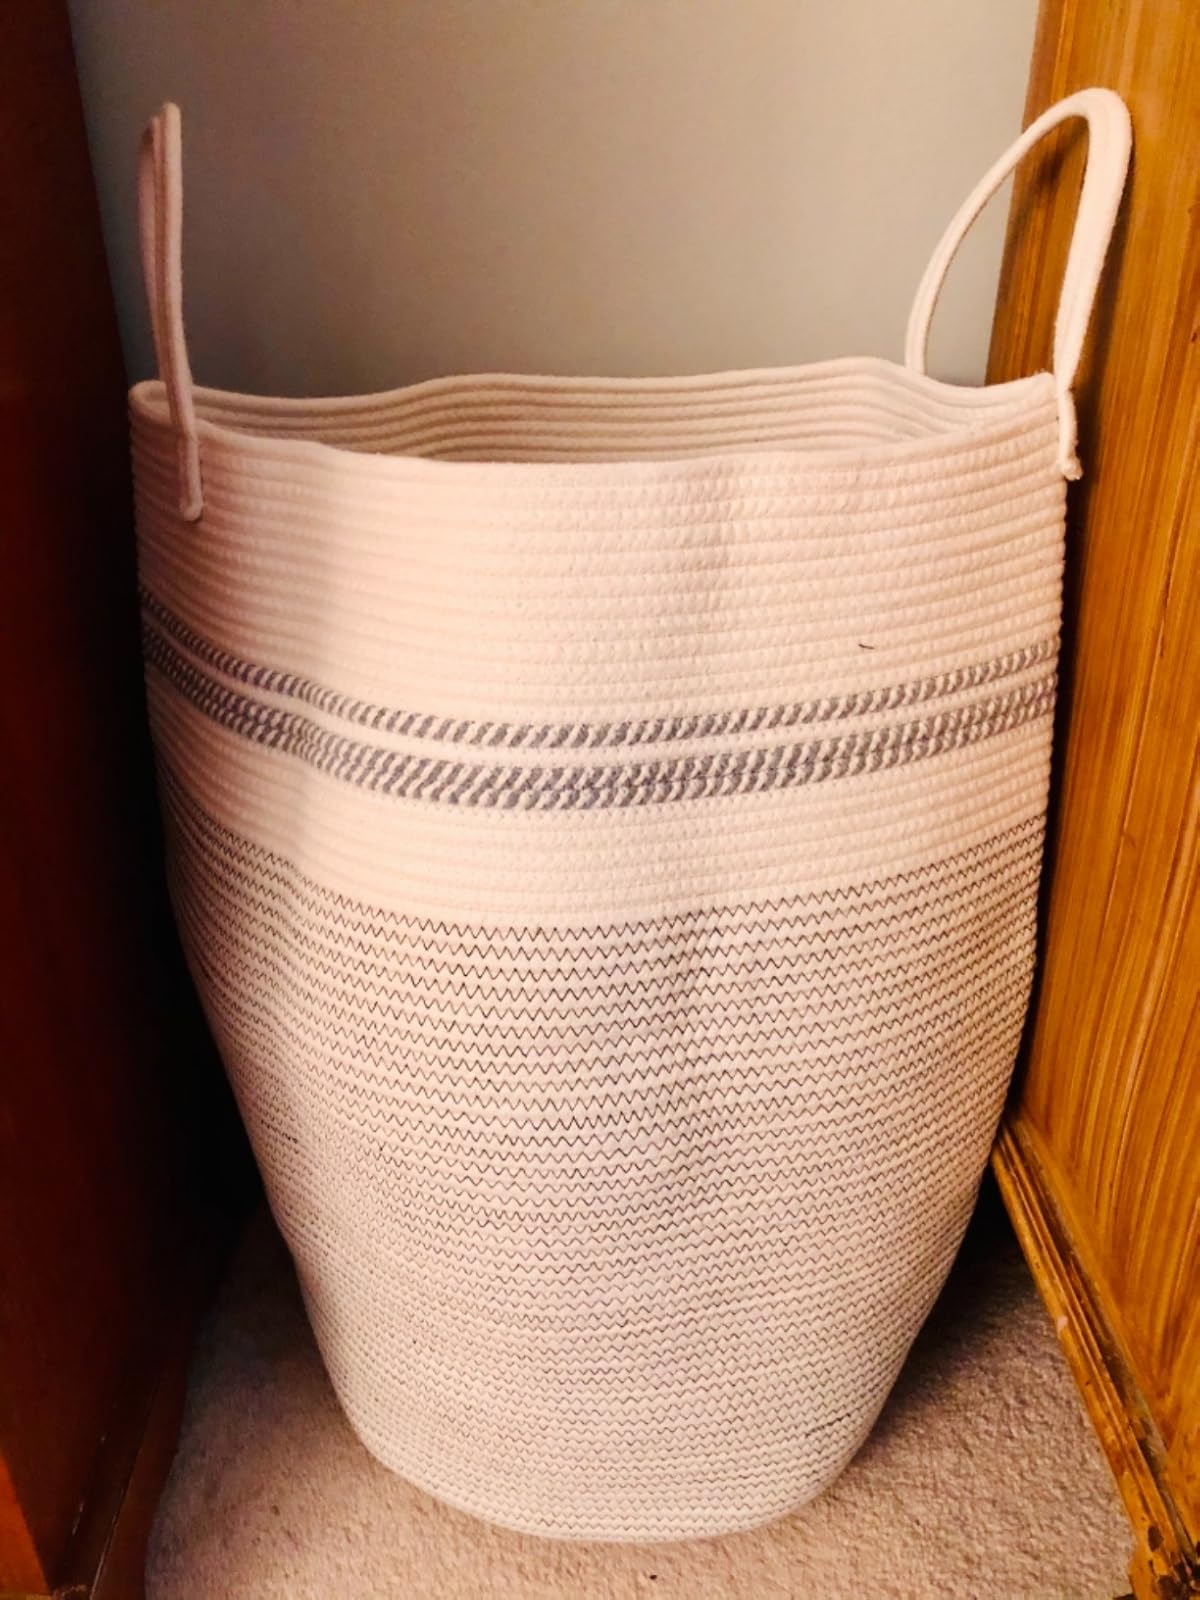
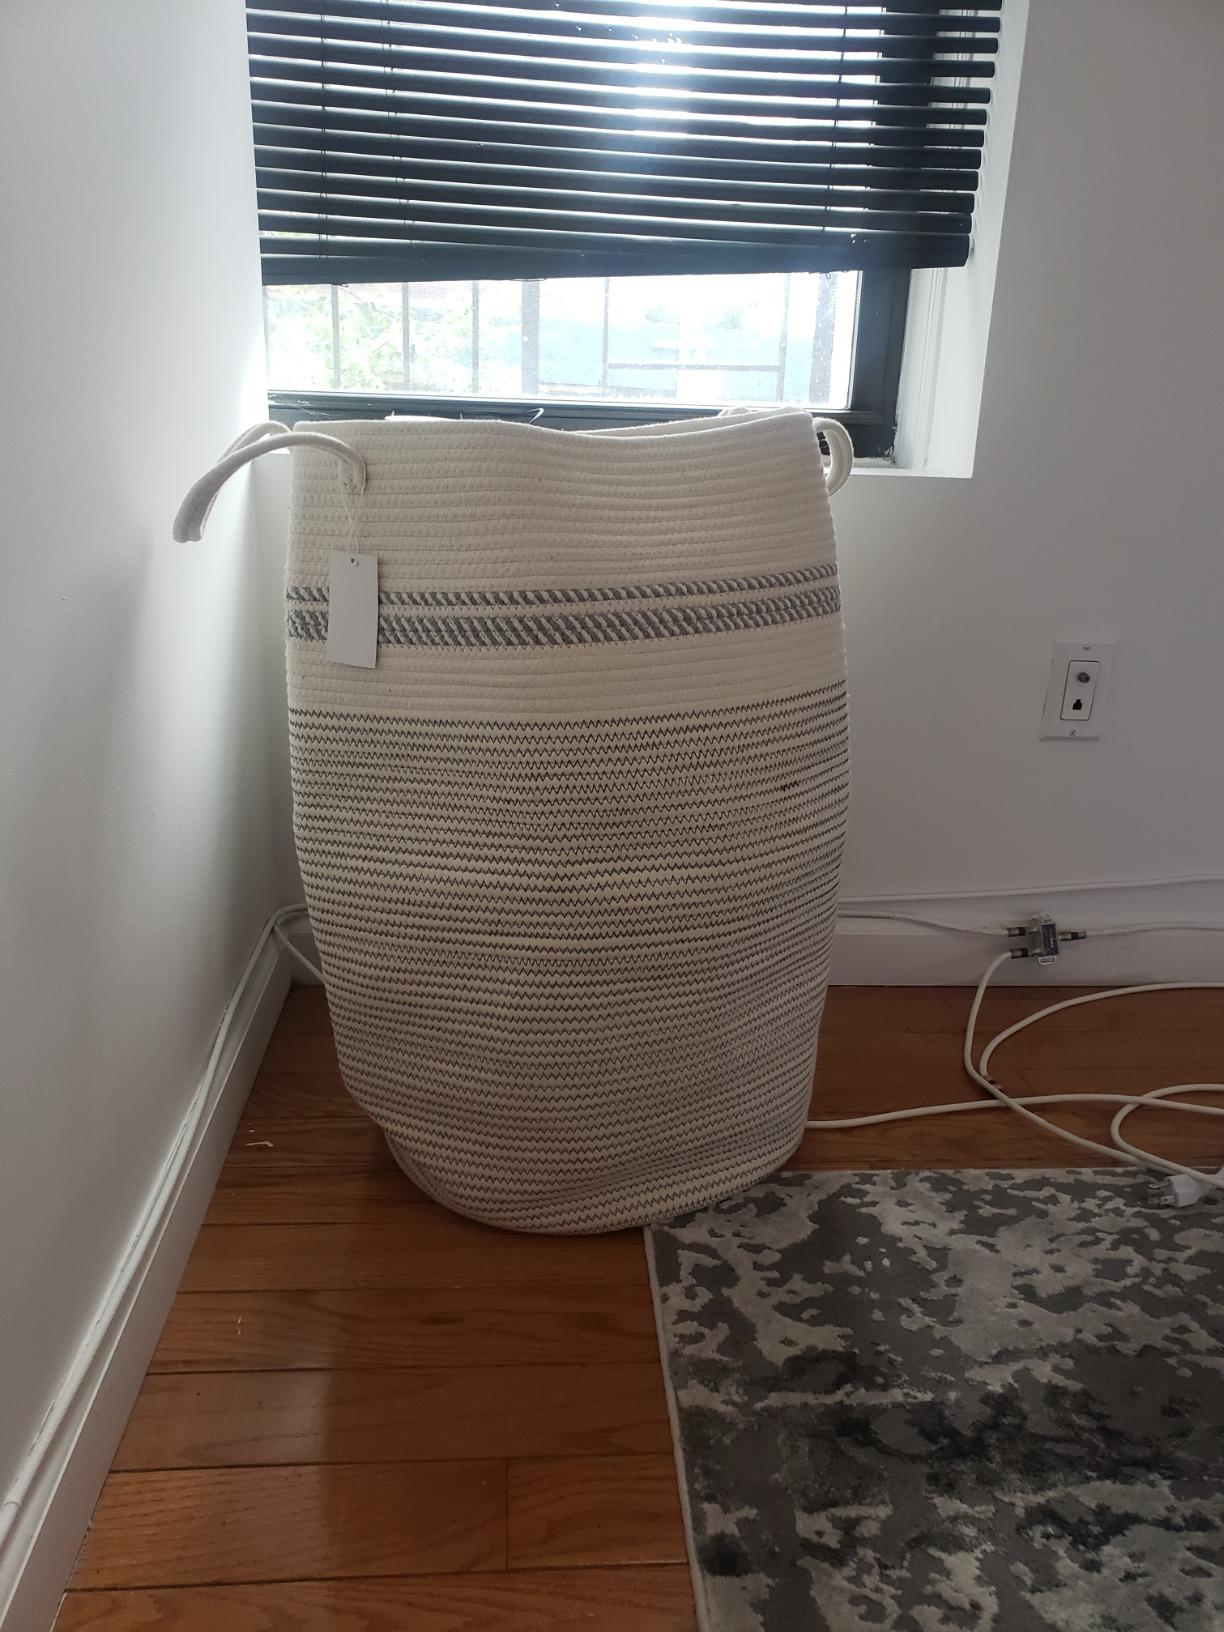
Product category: items_hamper
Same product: yes